IBM 604

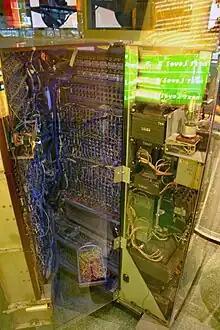
IBM 604 Electronic Calculator at NEMO national science museum in Amsterdam. Note plugboard control panel used to program the 604, at bottom.

The IBM 604 Electronic Calculating Punch was the world's first mass-produced electronic calculator along with its predecessor the IBM 603. It was an electronic unit record machine that could perform multiple calculations, including division. It was invented and developed by Ralph Palmer, Jerrier Haddad and Byron Phelps. It was introduced by IBM in 1948.